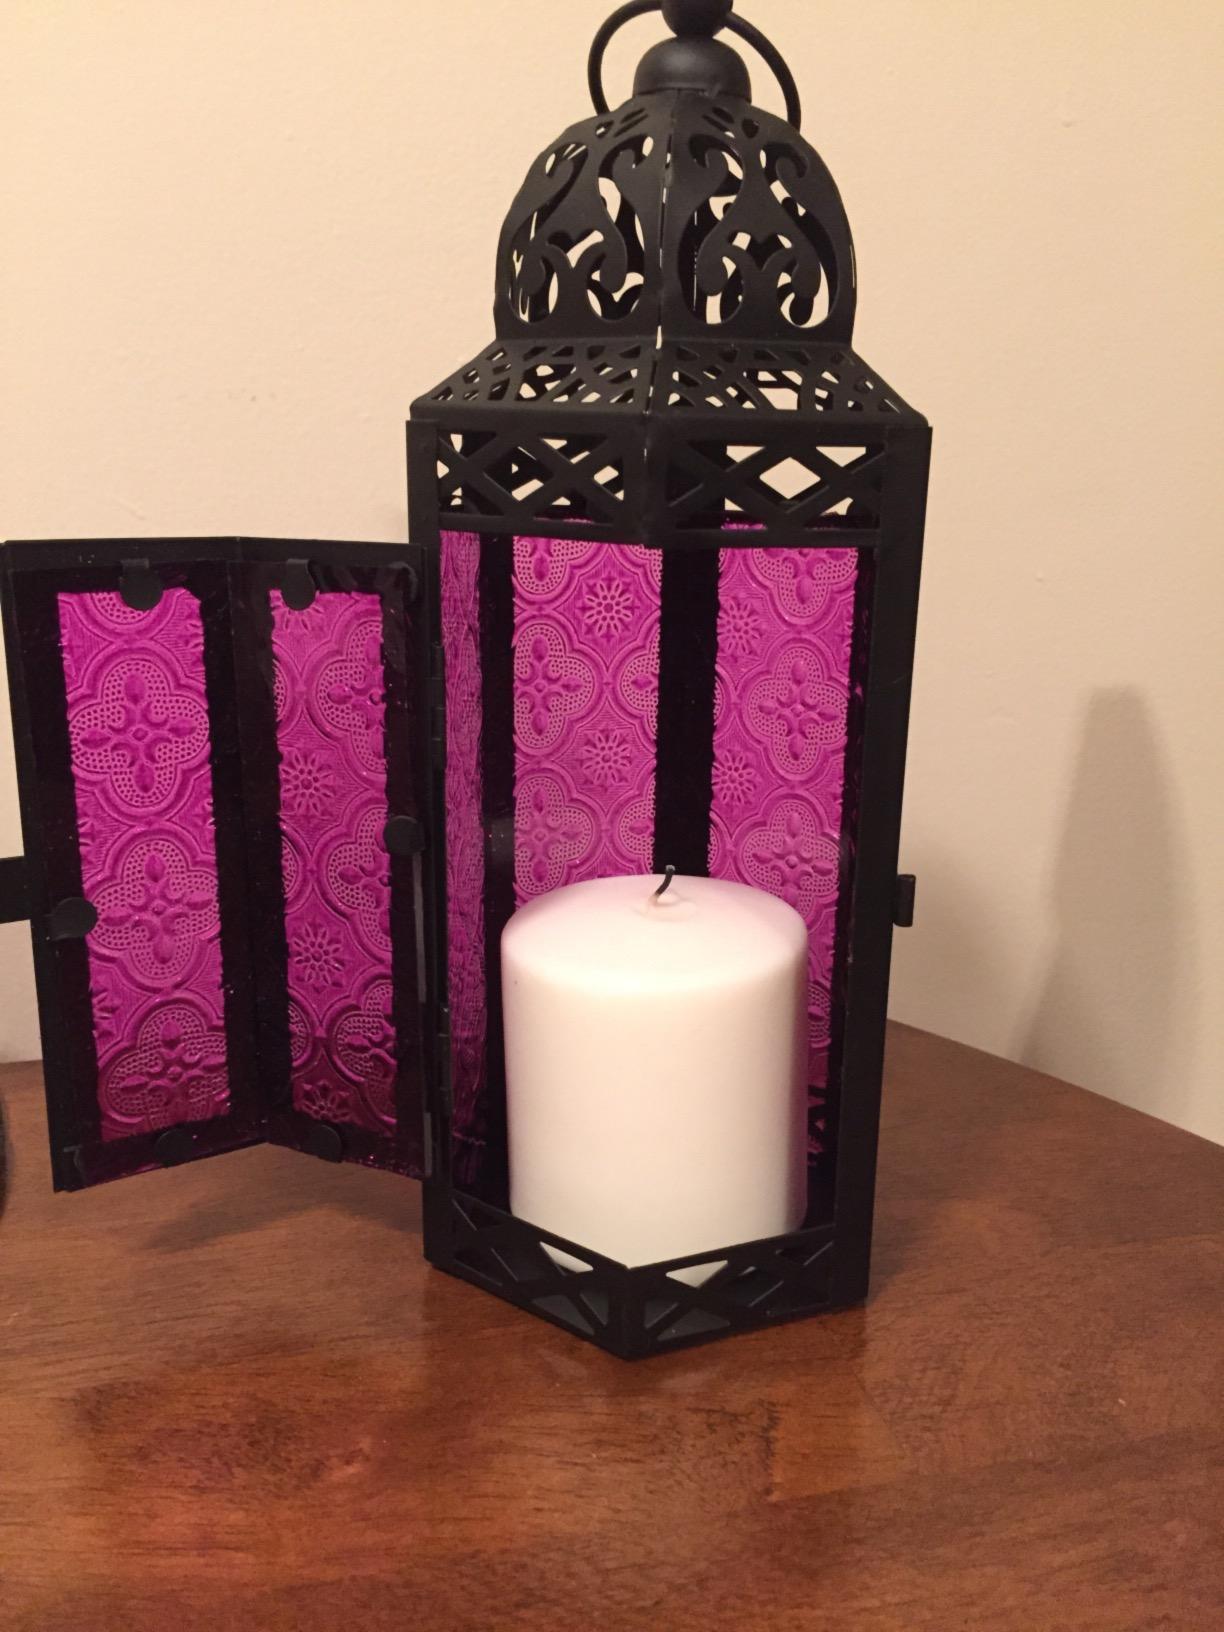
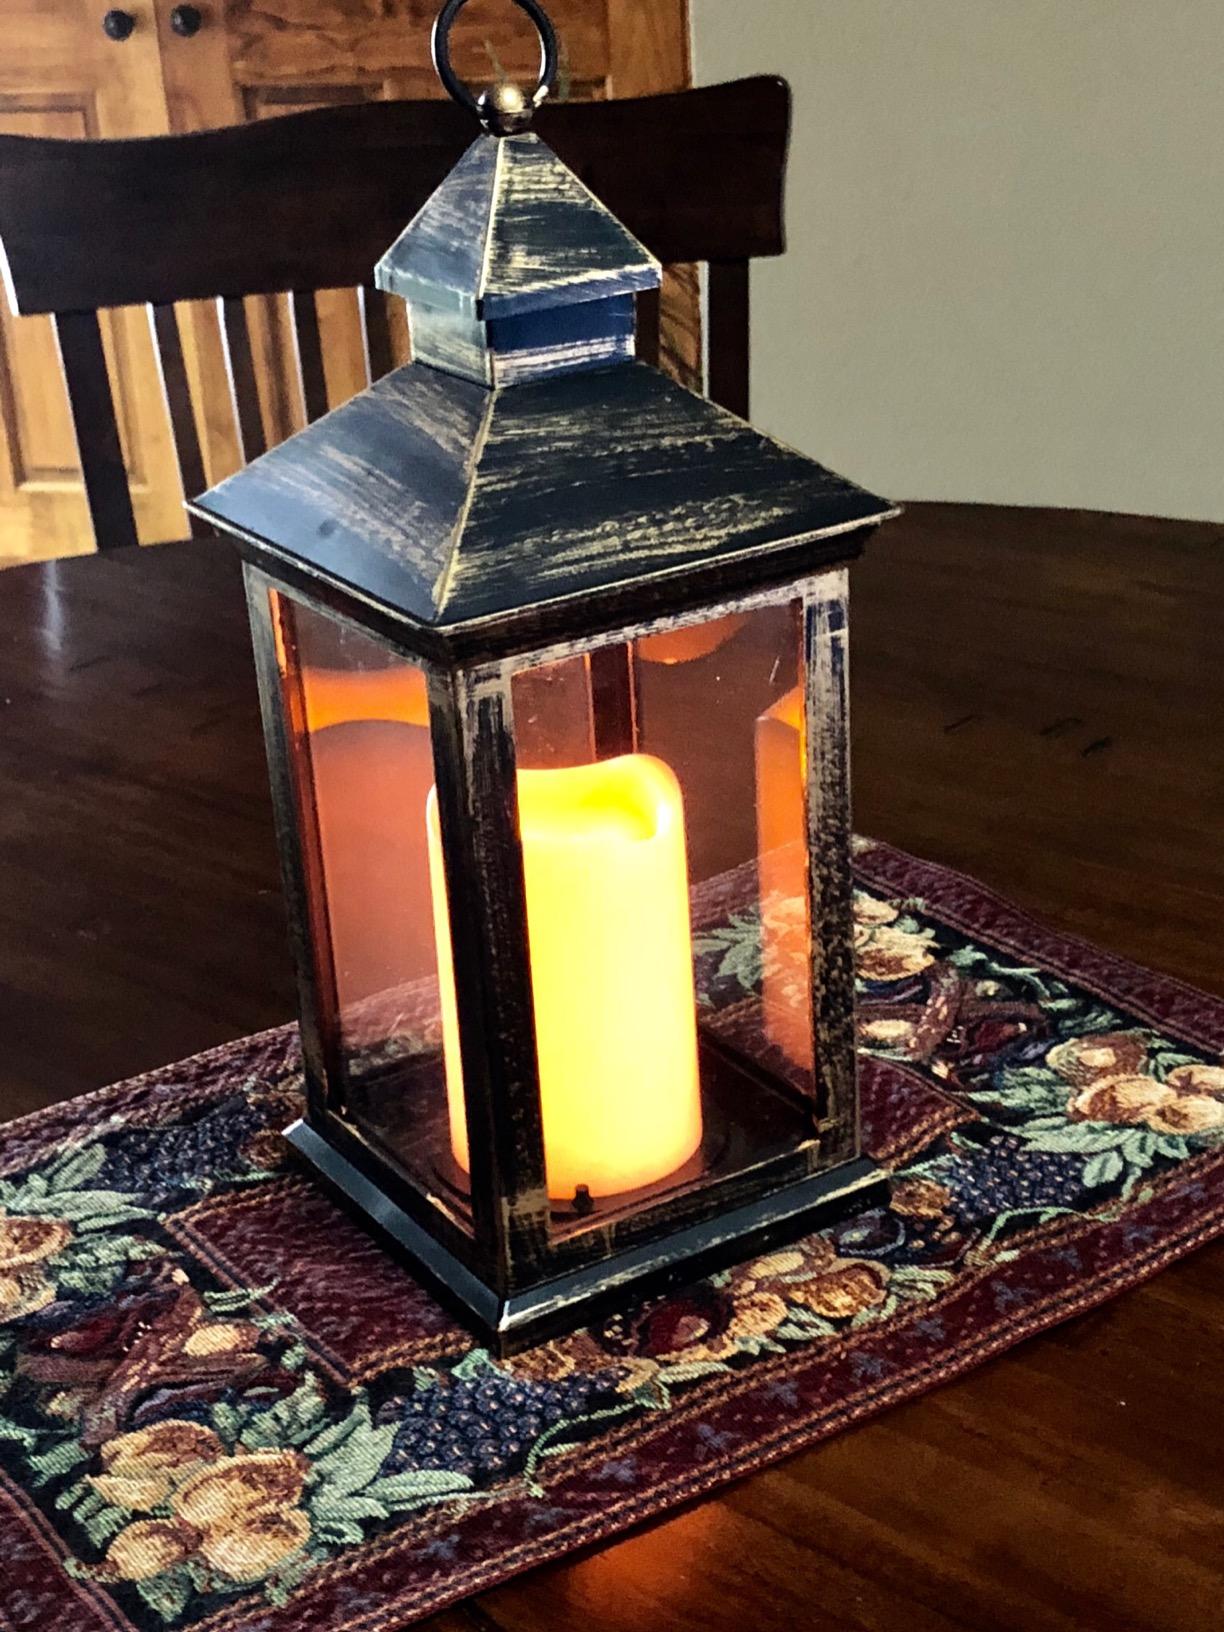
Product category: lantern
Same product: no